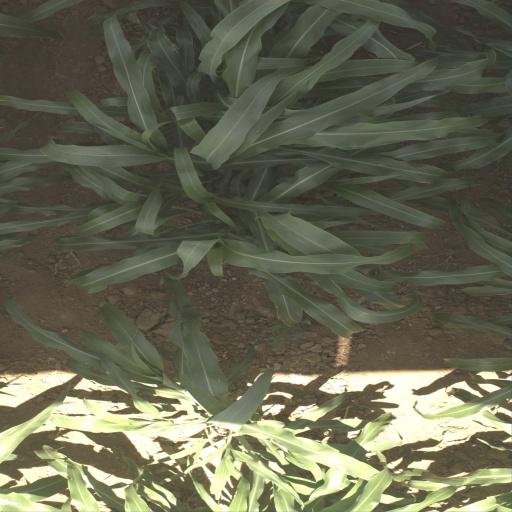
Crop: sorghum